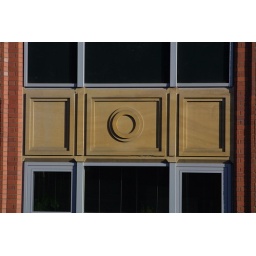
Panel on an office building near the Floating Harbour.